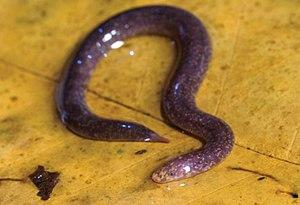
Epicrionops est un genre de gymnophiones de la famille des Rhinatrematidae.
Les Rhinatrematidae sont une famille de Gymnophiones. Elle a été créée par Ronald Archie Nussbaum en 1977.